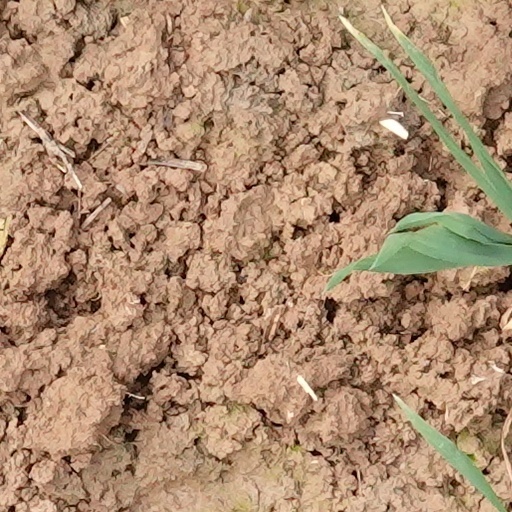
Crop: wheat